Dortmund

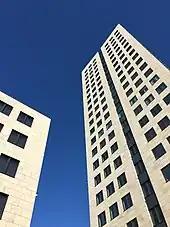
Westfalentower, regional studio of Sat.1

The Westenhellweg is a popular shopping destination and with nearly 13,000 visitors per hour it was Germany's most frequented shopping street in 2013. During the Middle Ages, Dortmund was the only free imperial city in Westphalia, having already been regarded as an important centre of trade. Today some of the most reputed shops, department stores have stores here. It is a pedestrian-only area and is bordered by the Reinoldikirche in the east and U-Tower in the west. The Westenhellweg has one of the highest rents for retail and office space in North Rhine-Westphalia.